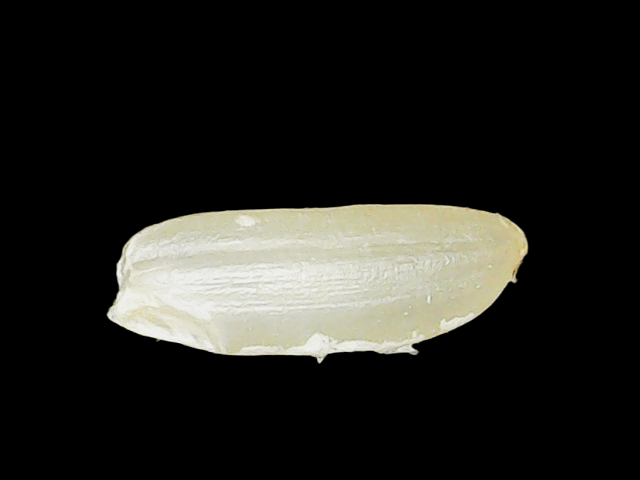
Rice variety: Binadhan12